Franz de Paula Triesnecker

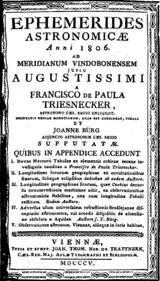
Title page of the Ephemerides Vindobonensem for 1806

Triesnecker was born in Mallon, Kirchberg am Wagram, Austria. When he was 16 he joined the Society of Jesus. He studied philosophy in Vienna and mathematics at Tyrnau, then became a teacher. Following the suppression of the Jesuits in 1773, he moved to Graz to complete his studies in theology, and was ordained soon after his graduation. In 1782 he became assistant director of the Vienna Observatory and 1792 succeeded Maximilian Hell as director. He remained in this post for the rest of his life. In 1794 he was elected Foreign Member of the Göttingen Academy of Sciences and Humanities.